Archie (dog)

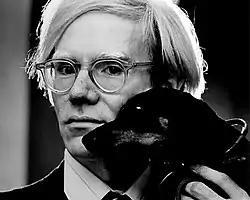
Andy Warhol and Archie by Jack Mitchell, 1973

Archie was a dachshund owned by pop artist Andy Warhol and interior designer Jed Johnson.